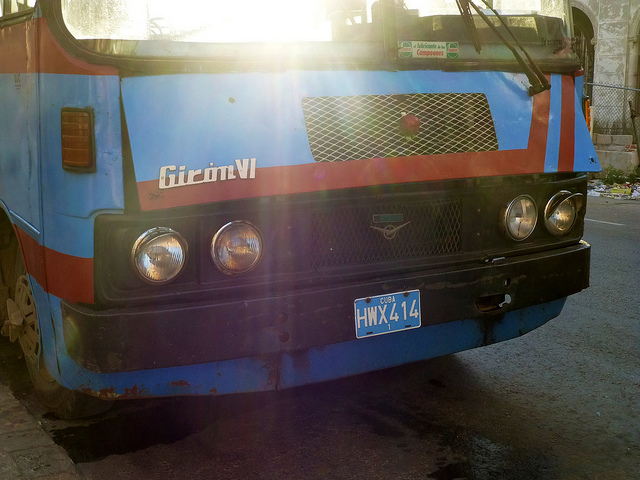
A truck that has some rust on it and its hood is slightly lifted.

An old, rusted, blue and burgundy tour bus parked on a street.

A close up photo of the front of a bus.

the front of an old blue and red Giron VI bus sitting on the street